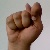
The image shows a hand gesture representing the letter 'T' in Indian Sign Language.